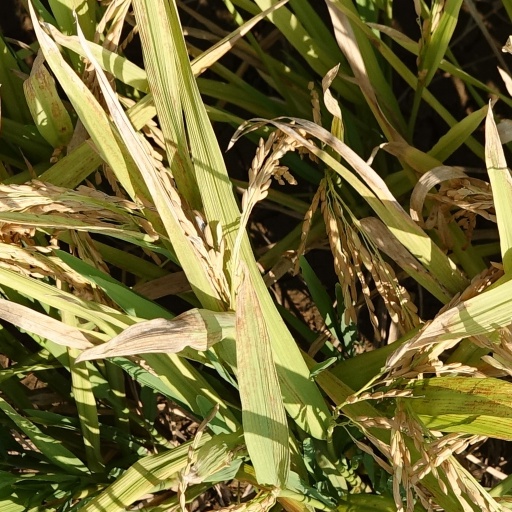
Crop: rice